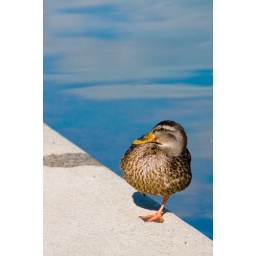
A duck sitting by the Reflecting Pool - Washington DC